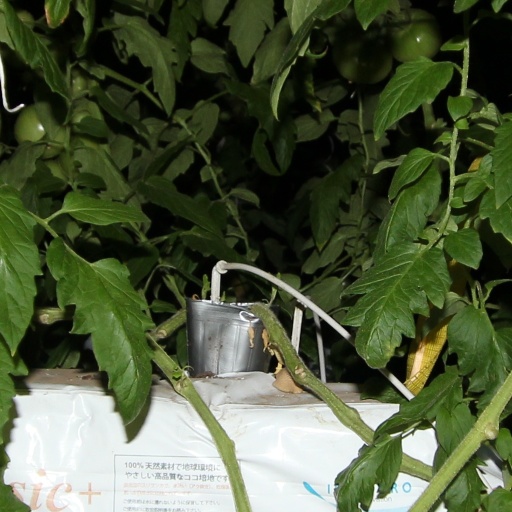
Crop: tomato